Speed climbing wall

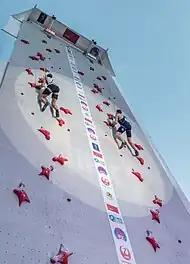

A speed climbing wall is an artificial standardised climbing wall and is the main apparatus used for competitive speed climbing.